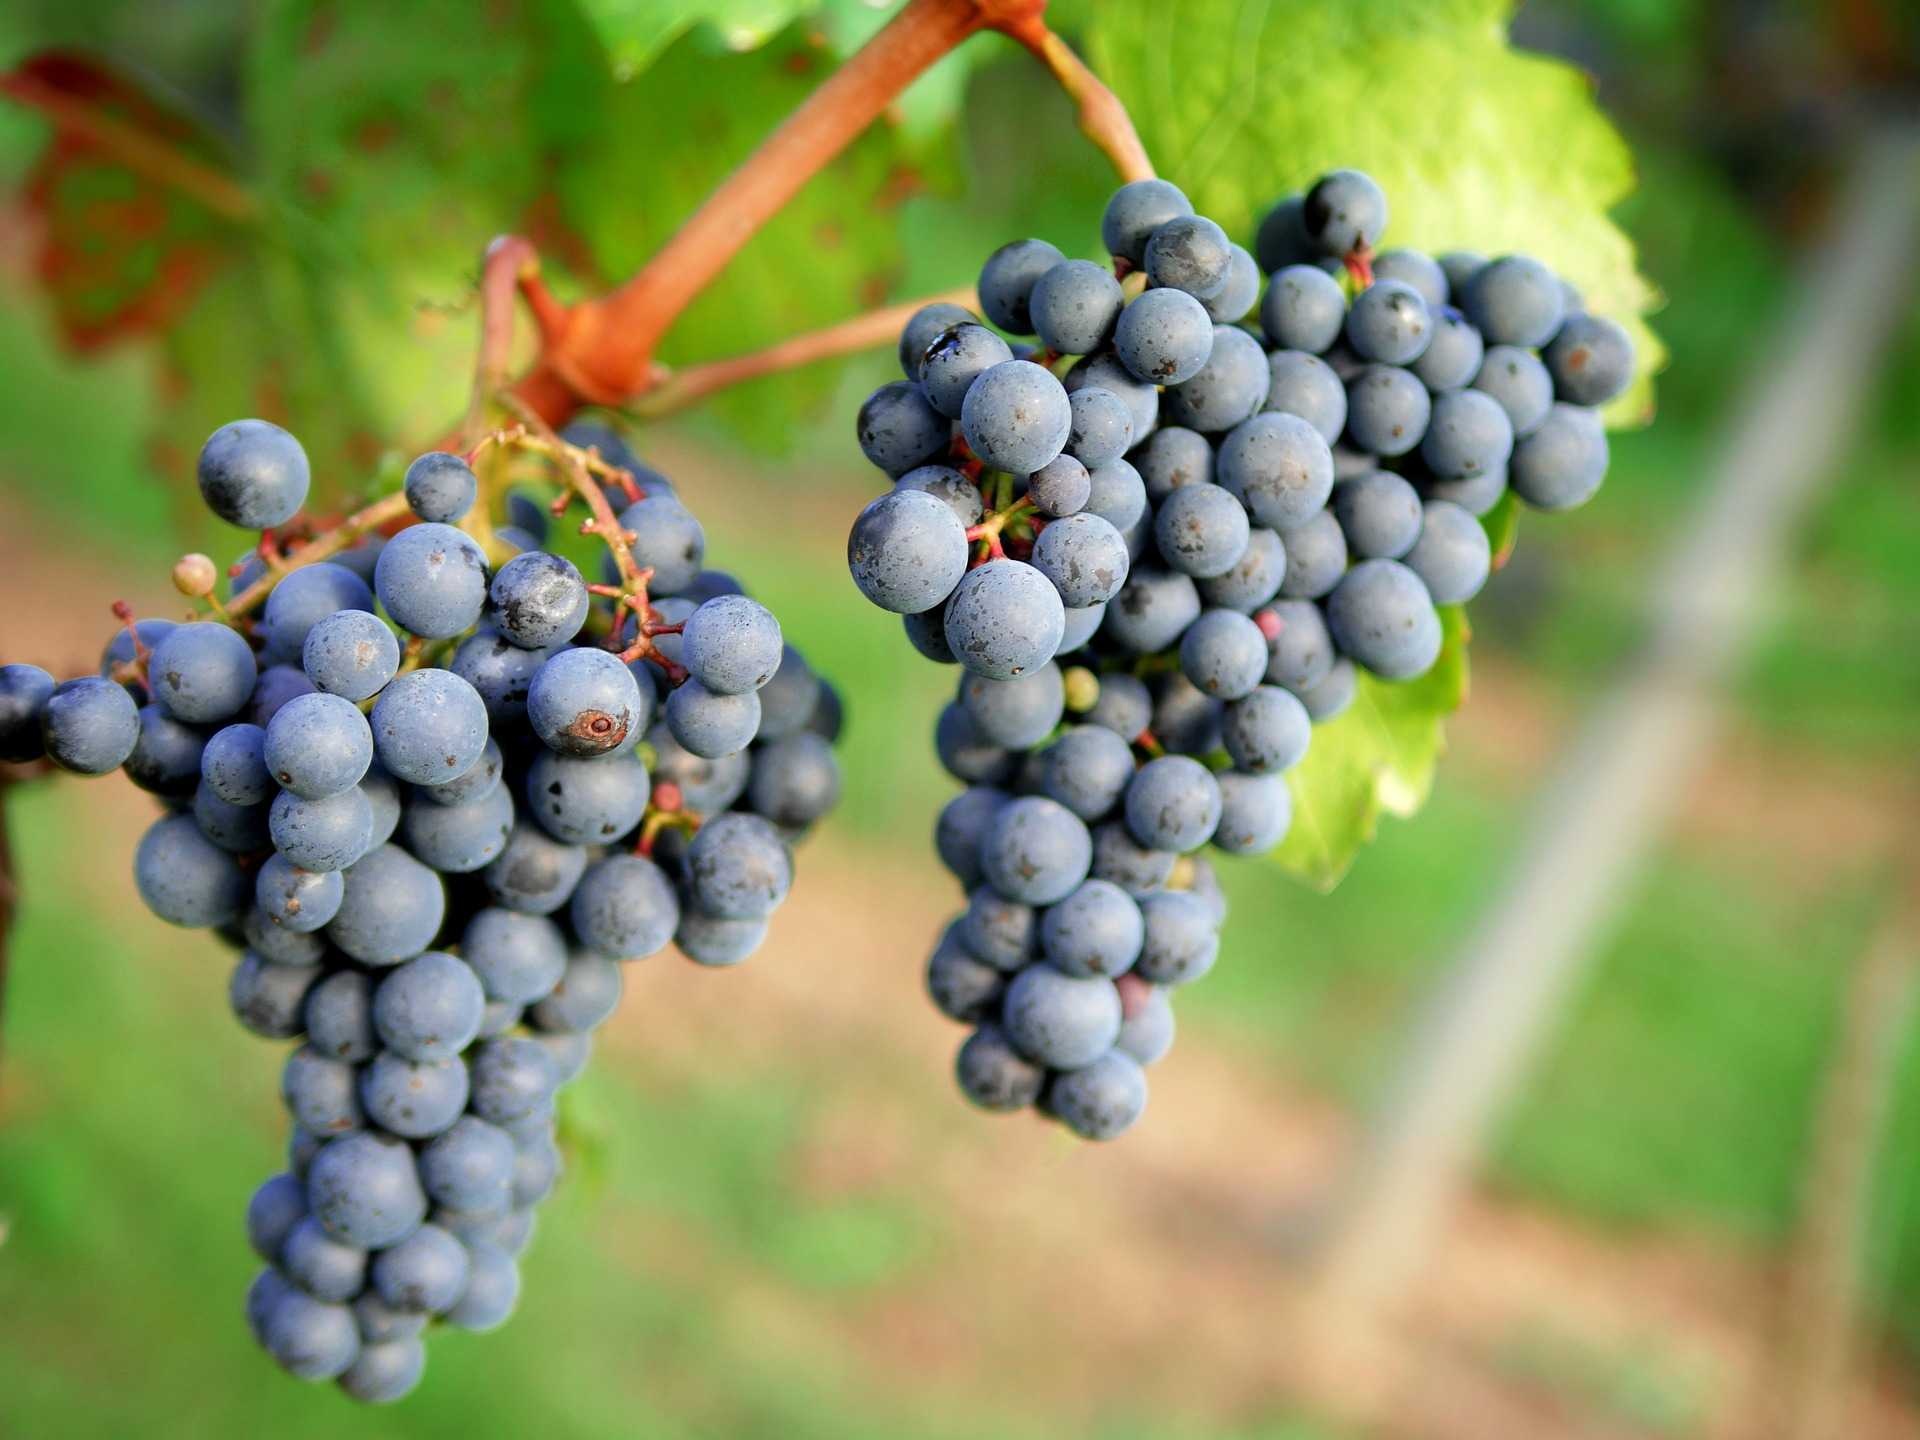
Label: Grapes